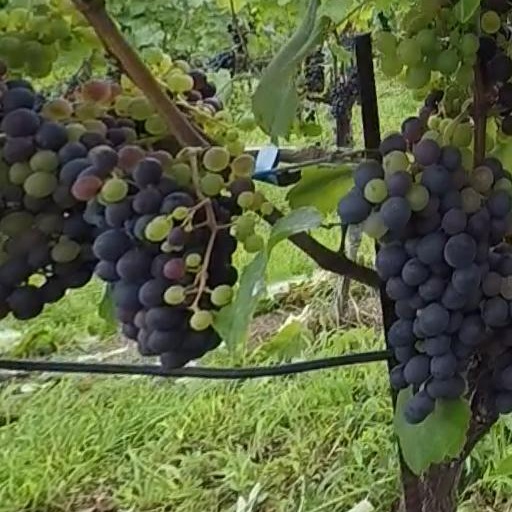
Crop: grape